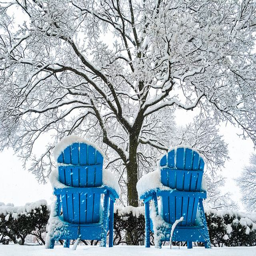
will we see snow in the next #